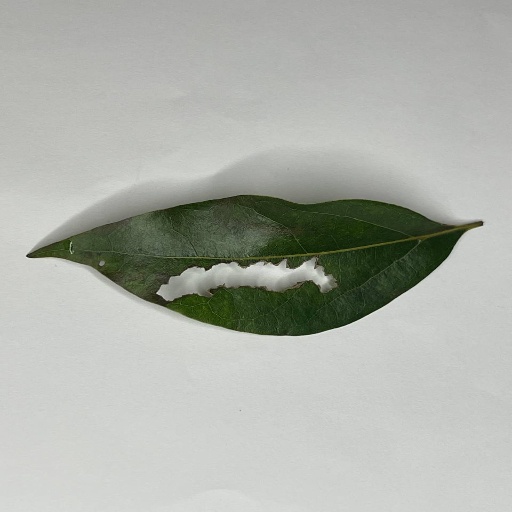
Species: Camphor
Leaf condition: Shot Hole